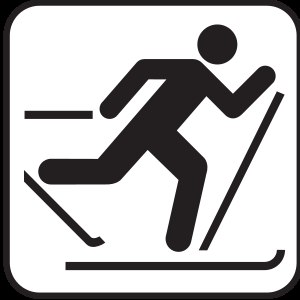
Ski / Langrendsski
Langrend
Et par ski er to lange, flade brædder i træ eller glasfiber til at sætte fast på fødderne, for at fordele kropsvægten over et større areal, så personen, der bærer dem, ikke synker ned i dyb sne. I modsætning til snesko er ski lange og smalle med en glat underside, så glideeffekten kan udnyttes ned ad bakke. Forenden af skiene er bøjet opad, så de holder sig på sneoverfladen. Midt på skiens overside sidder skibindingen, der er en anordning til fastgørelse af en dertil indrettet støvle. Der er indenfor de senere år sket en stor udvikling af skibindingens form og metode til at fastholde foden på skien.